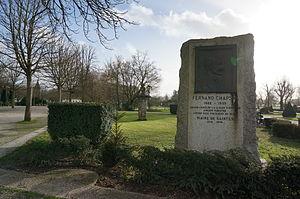
Vu du parc, monument.
Le jardin public Fernand Chapsal est l'un des principaux espaces verts de la ville de Saintes, dans le département français de la Charente-Maritime. Il doit son nom à Fernand Chapsal, maire de Saintes de 1919 à 1939.
Fernand Chapsal, né à Limoges le 10 mars 1862, décédé à Neuilly-sur-Seine le 10 février 1939, est un homme politique français. Il était membre du Parti républicain, radical et radical-socialiste.